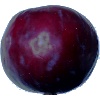
Label: Plum 2